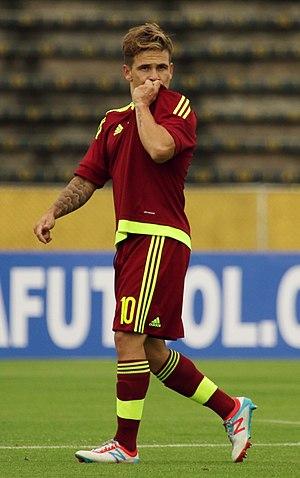
Yeferson Julio Soteldo Martínez, abrégé Yeferson Soteldo né le 30 juin 1997 à Acarigua, est un footballeur international vénézuélien. Il évolue au poste d'ailier au Santos FC.